Claiborne County Jail

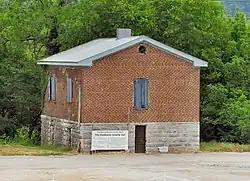

The Claiborne County Jail in Tazewell, Tennessee, is a historic jail that is listed on the National Register of Historic Places.